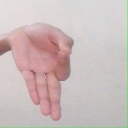
अक्षर: ज्ञ